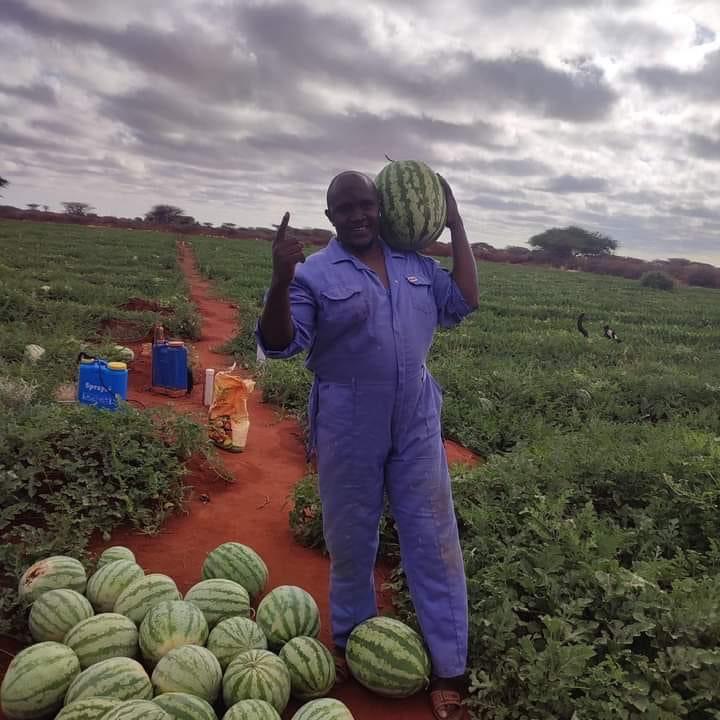
Mkulima mmoja aliyevaa mavazi maalumu akiwa amesimama shambani amevuna matiki maji mengi yaliyoiva vizuri, moja akiwa amelibeba begani mengine ameyaweka chini na hivyo anaonekana mwenye kufurahia mavuno ya msimu huo wa kilimo.